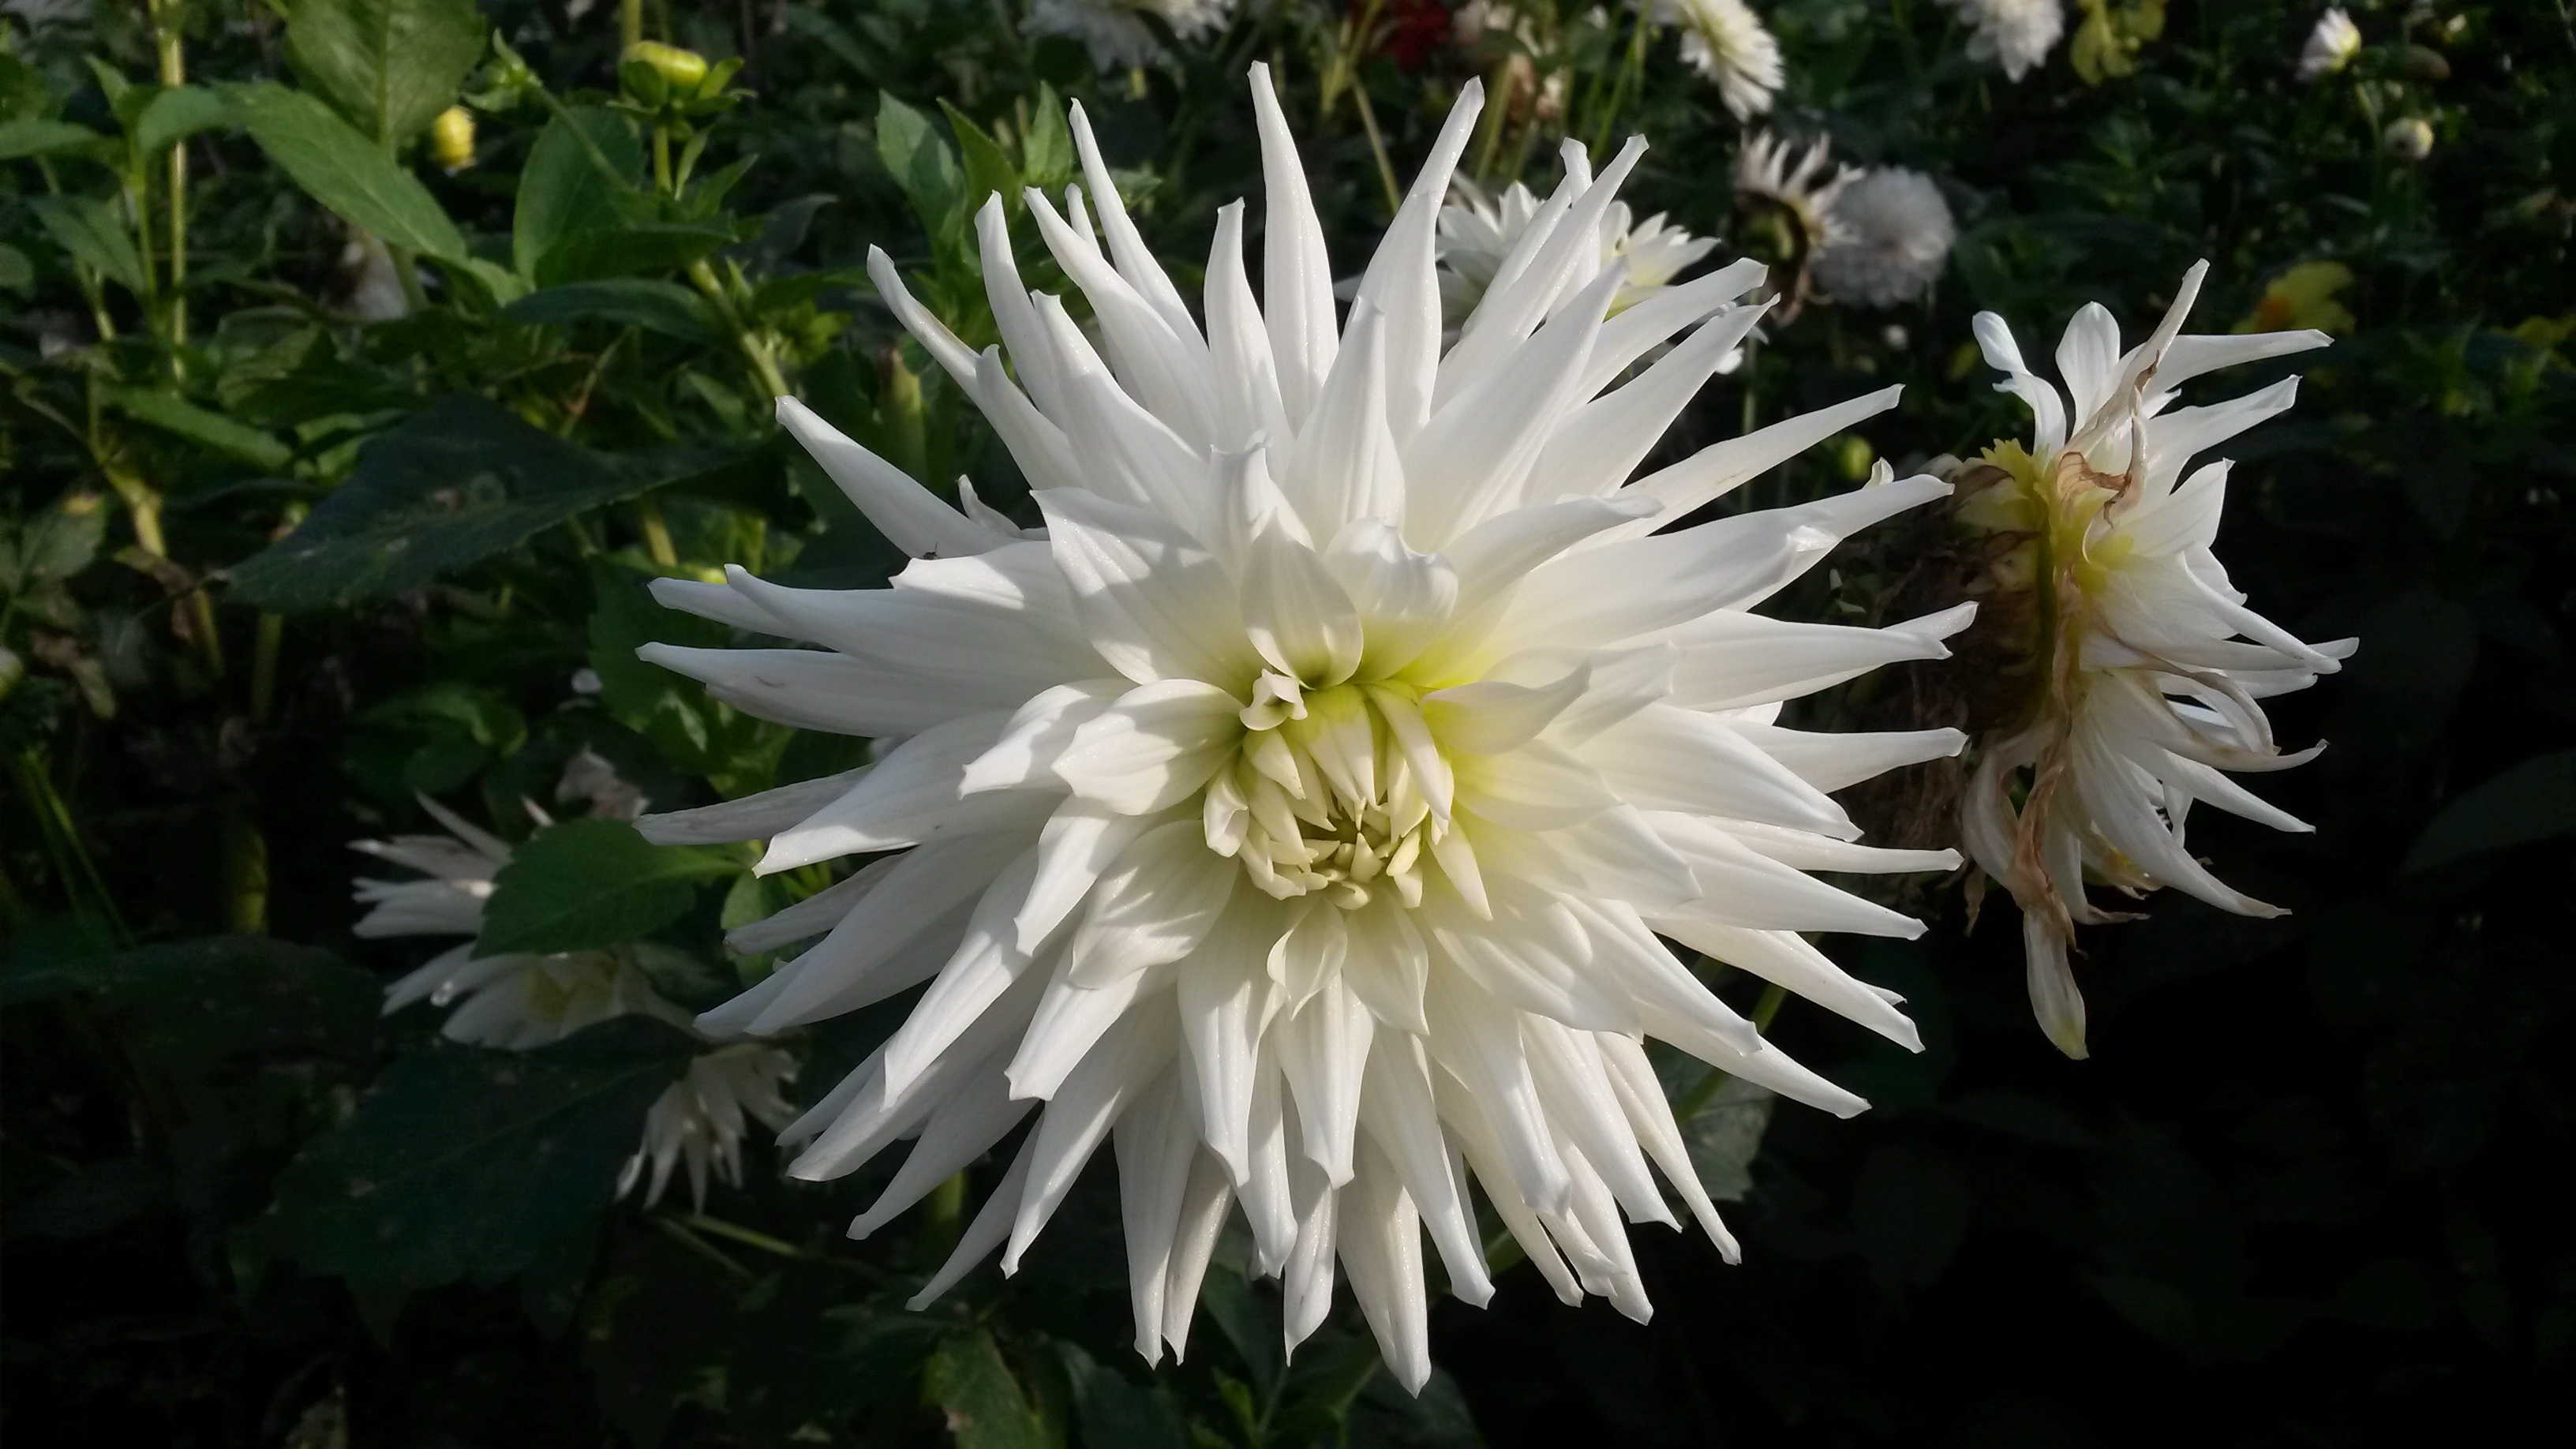
nature, plant, flower, petal, autumn, botany, flora, wildflower, dahlia, autumn flower, flowering plant, daisy family, oxeye daisy, land plant, hedgehog cactus, chrysanths, flannel flower